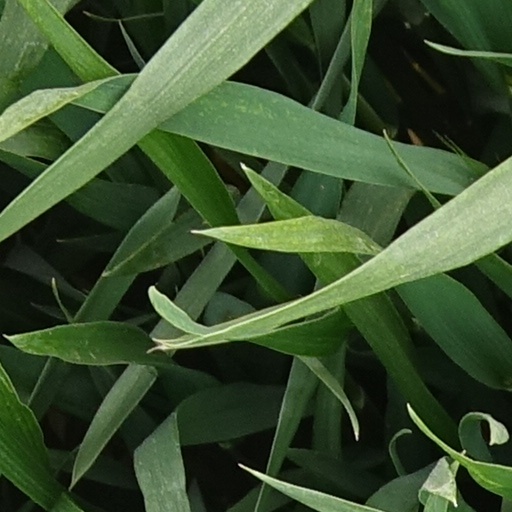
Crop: wheat